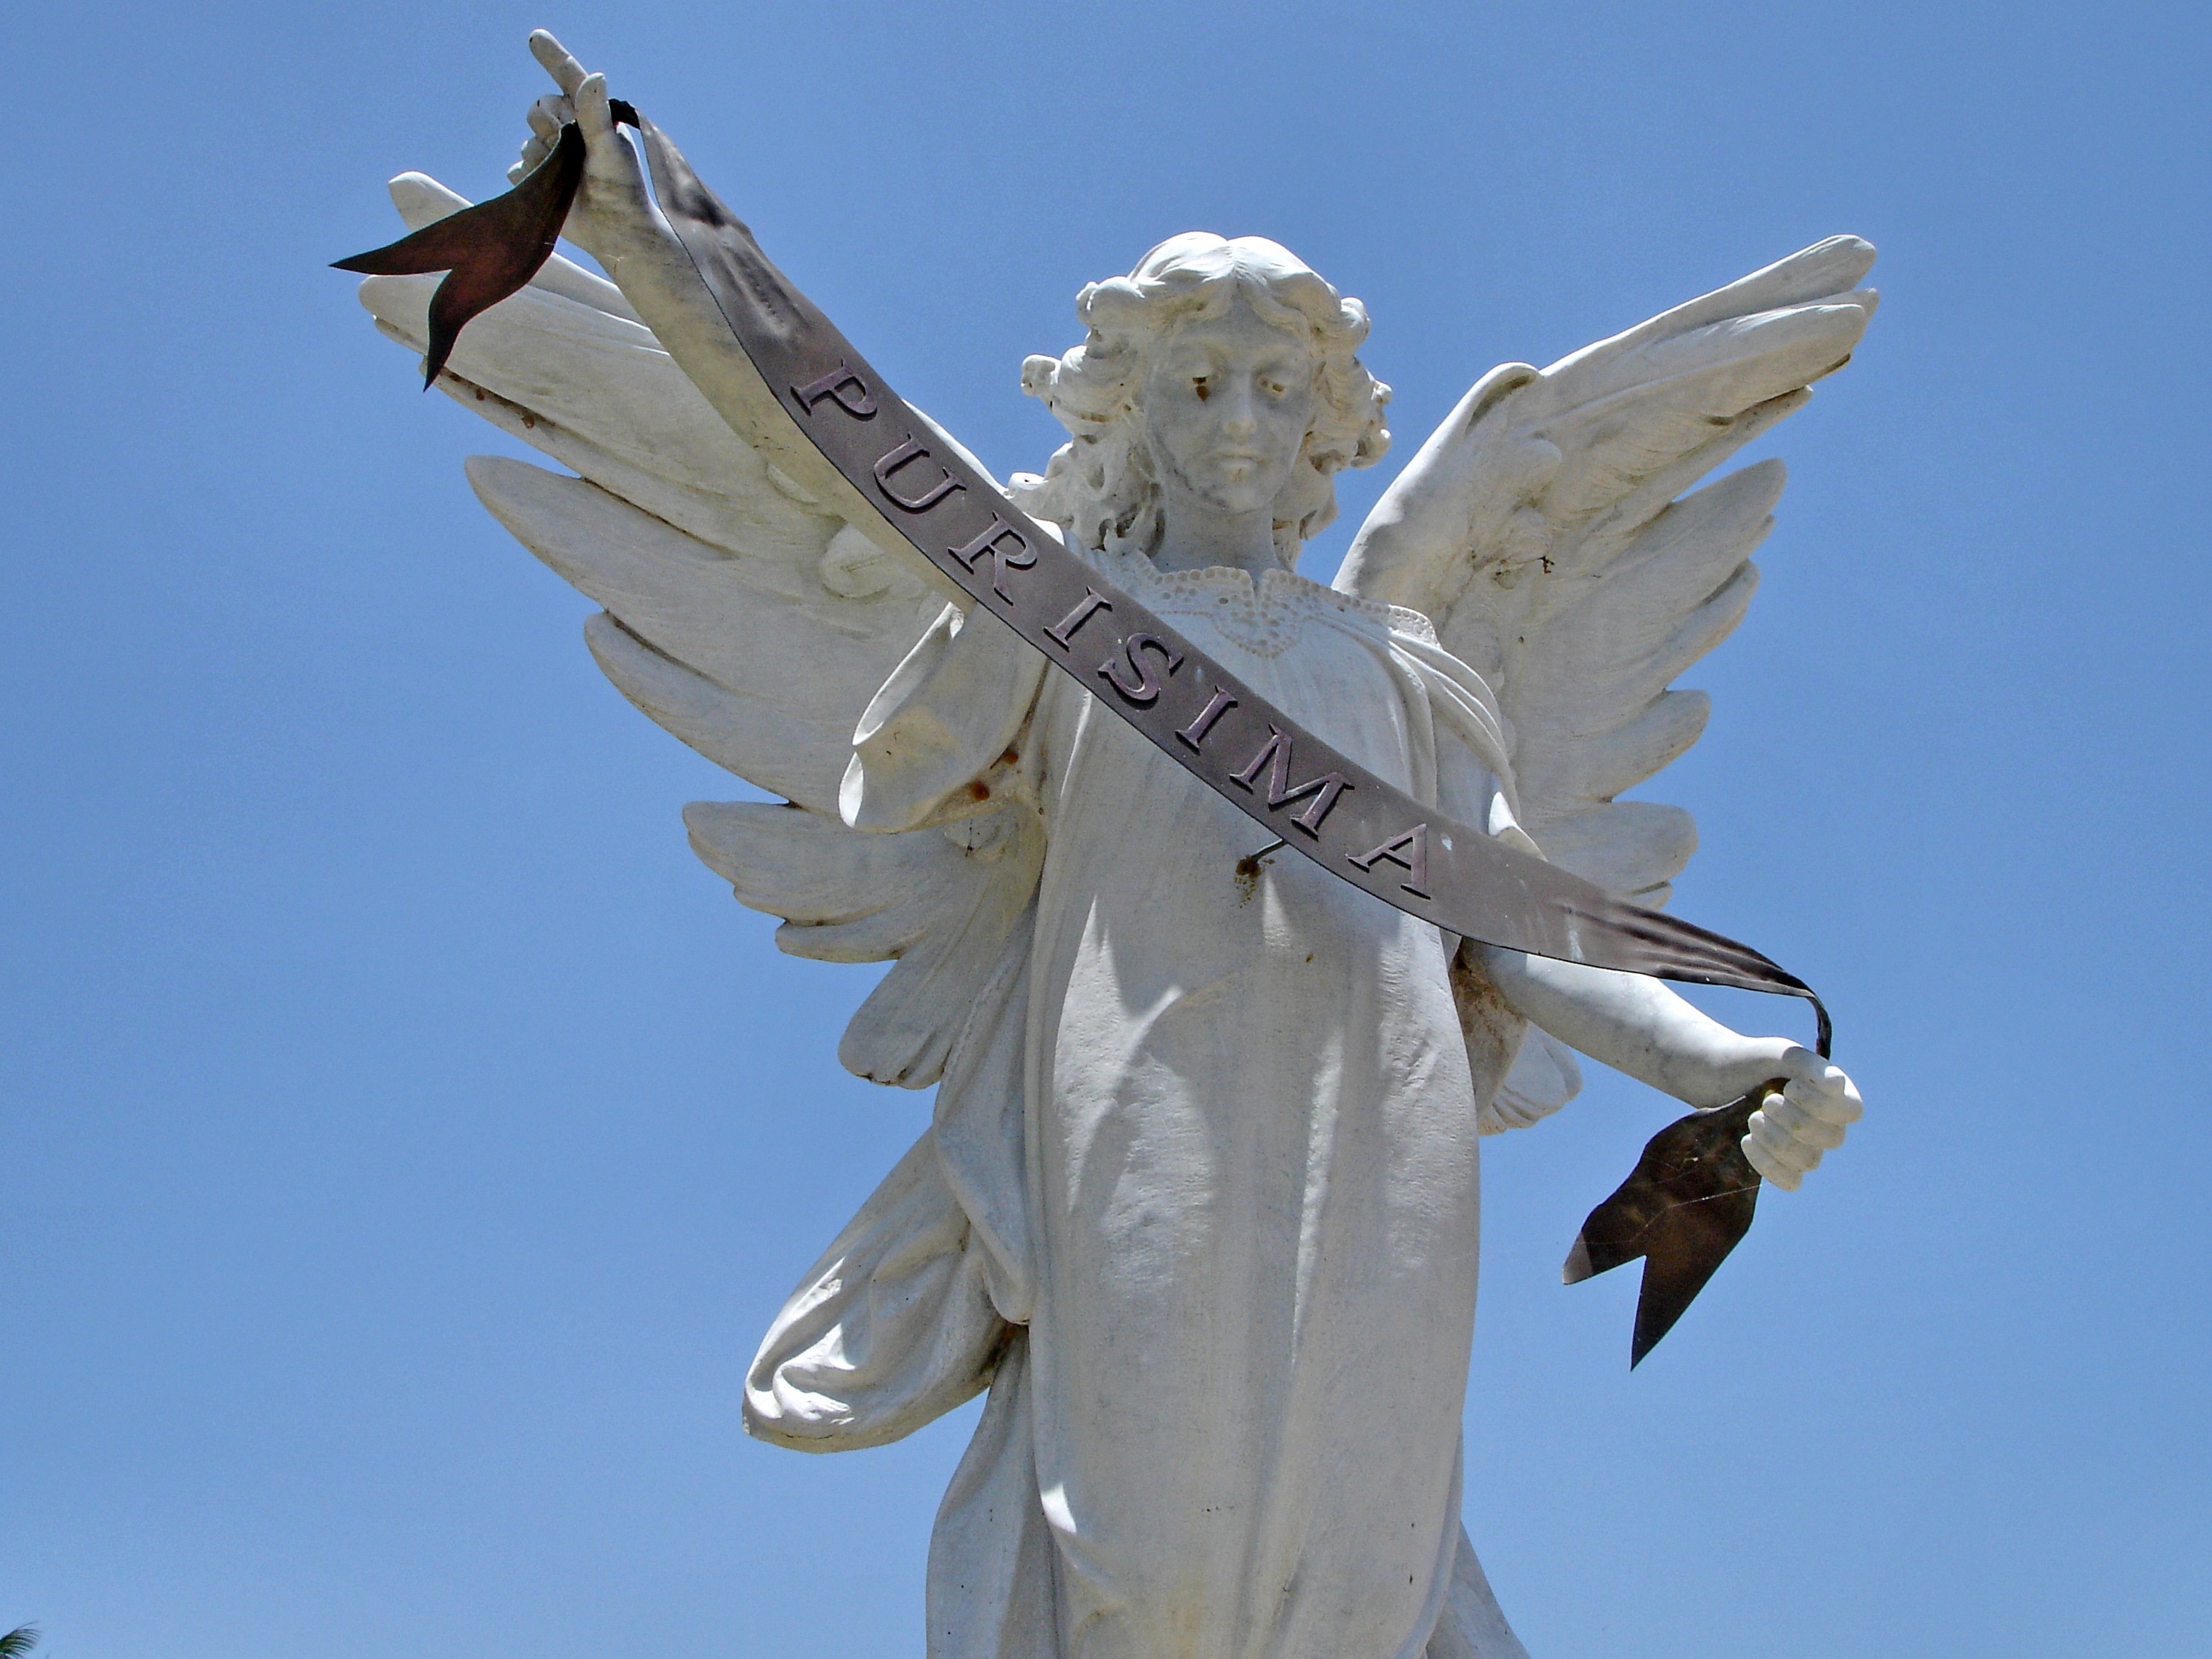
wing, monument, statue, cemetery, cuba, grave, sculpture, angel, art, wings, innocence, figurine, pure, stone statue, spirituality, pureness, accipitriformes